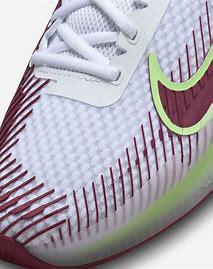
Brand: Nike
Model: Court Air Zoom Vapor 11